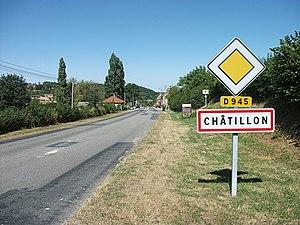
Entrée de Châtillon (Allier) par la route départementale 945 [16739]
La route nationale 145, ou RN 145, est une route nationale française reliant Bellac à Saint-Victor au nord de Montluçon. Le tronçon entre les autoroutes A20 et A714 fait partie de la RCEA.
Châtillon est une commune française située dans le département de l'Allier, en région Auvergne-Rhône-Alpes.